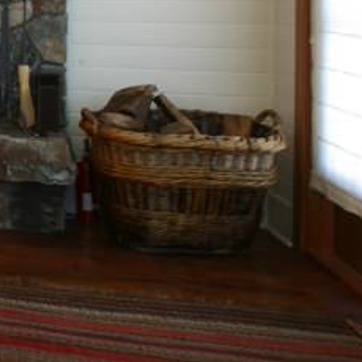
Material: other